Fokker Super Universal

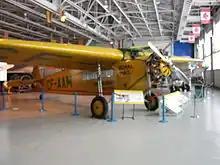
The last Fokker Super Universal, at a museum

In 1998, a Super Universal originally used for mineral exploration in Canada's north was restored to airworthy condition in Alberta and after being flown for a few years was placed on display at the Royal Aviation Museum of Western Canada in 2005. Byrd's Fokker Universal was rediscovered by a New Zealand expedition in 1987 and the Antarctic Aviation Preservation Society had intended to salvage and restore it but that group is inactive and the aircraft remains have not been recovered. Fokker “Super Universal” registration #NC9792 of Wien Alaska Airlines which crashed and was abandoned in 1939 was salvaged in 1984 and although much of the wood and fabric structure had rotted away the steel tube fuselage, cockpit enclosure, undercarriage and engine were all recovered and remain on static "as found" display at the Pioneer Air Museum in Fairbanks Alaska USA.